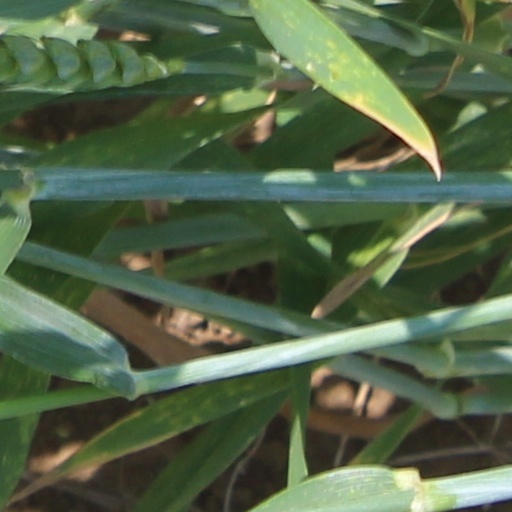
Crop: wheat